Outer Ring Road, Durban

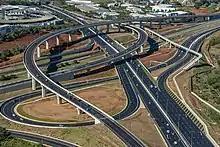
Newly upgraded Mount Edgecombe Interchange

From north to south, the Outer Ring Road begins from the M41 Mount Edgecombe Interchange between Mount Edgecombe and uMhlanga as 3×3 wide freeway. In late 2013 construction began to upgrade the M41 and N2 interchange to a full flowing interchange from its prior diamond interchange shape and was completed and opened on the 30 October 2018.